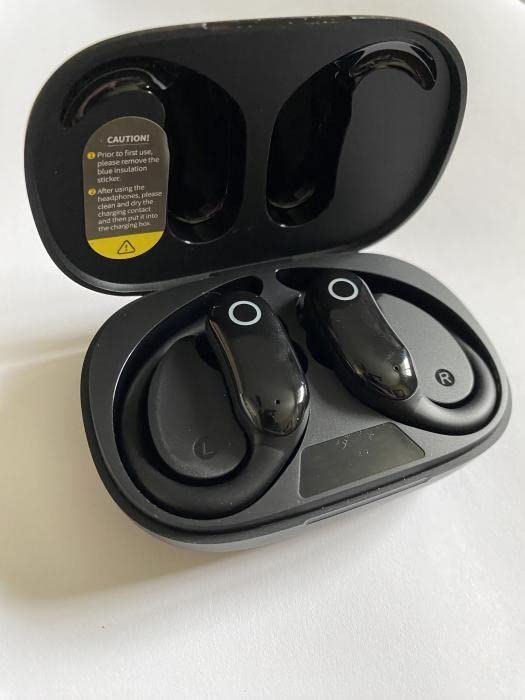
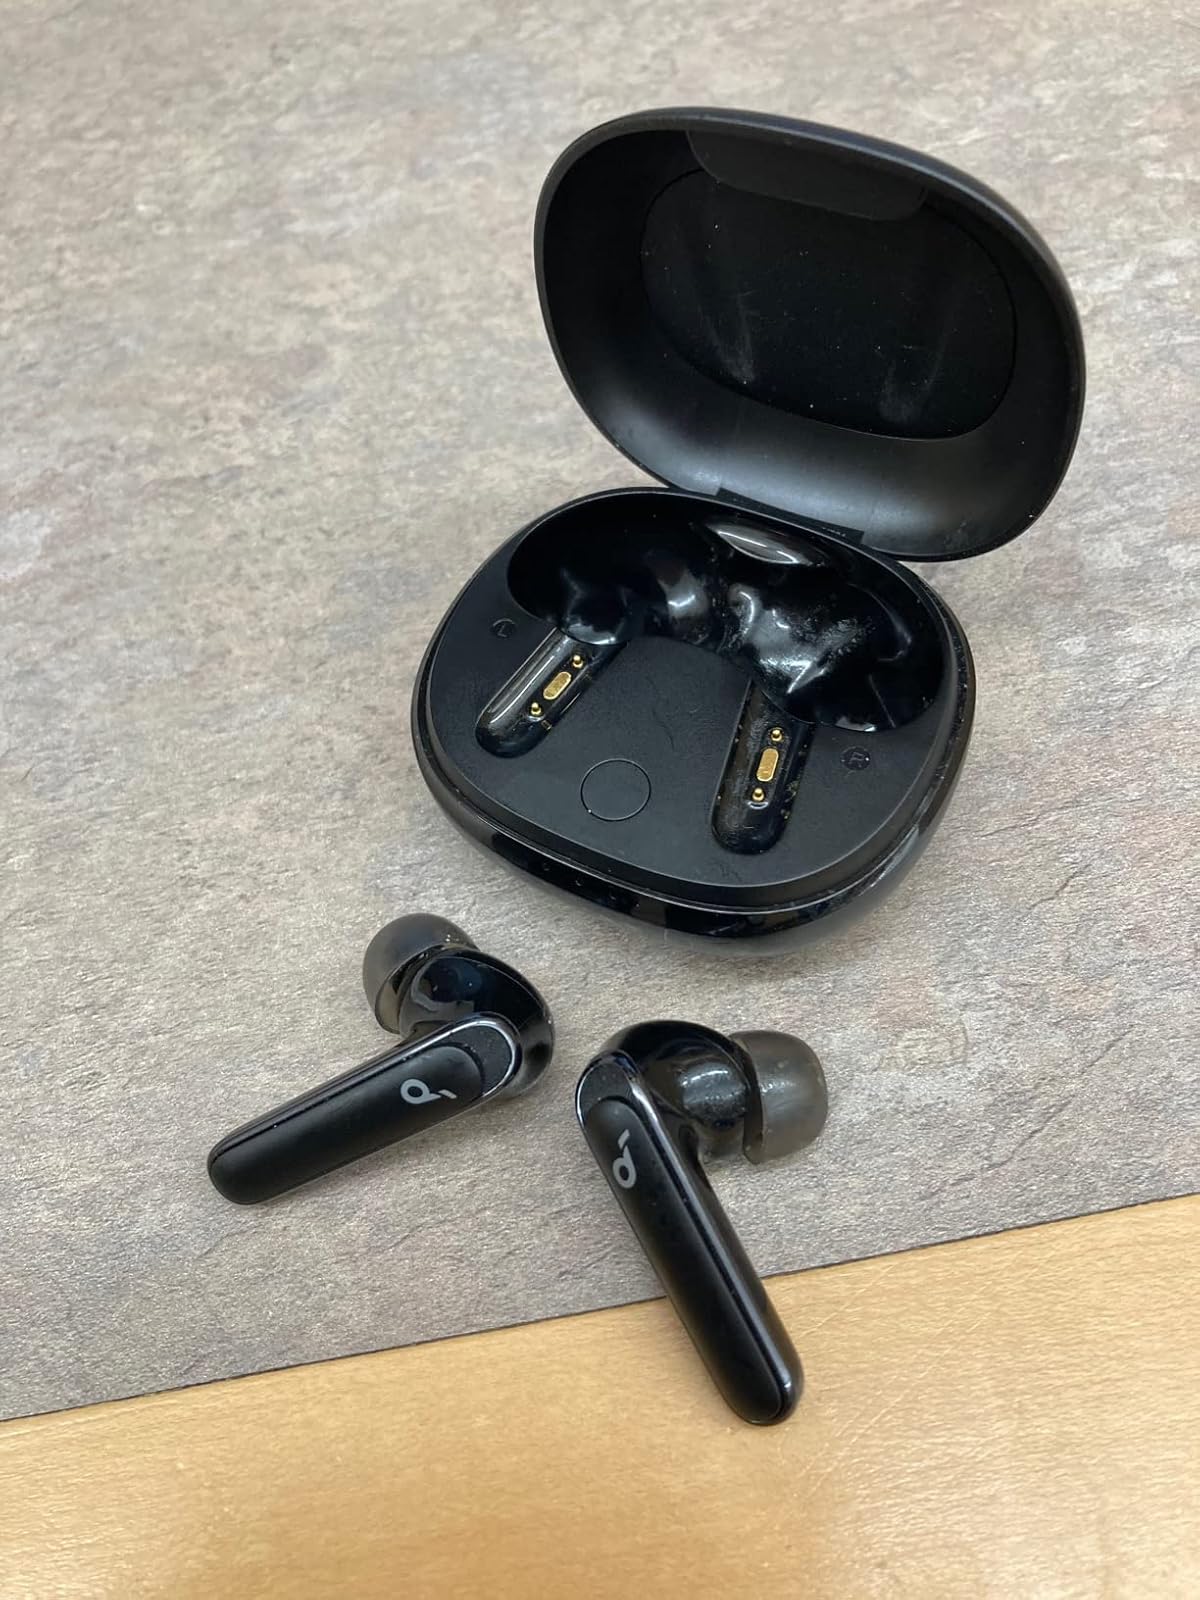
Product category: earbuds
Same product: no